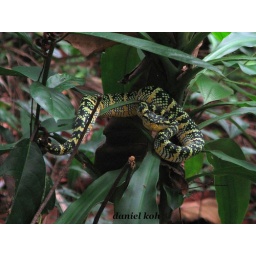
Wagler's Pit Viper just beside mountain bike trail.